History of slavery

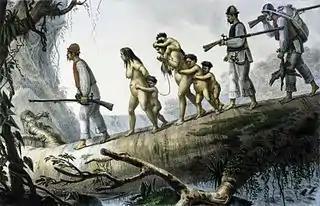
A Guaraní family captured by Indian slave hunters. By Jean Baptiste Debret

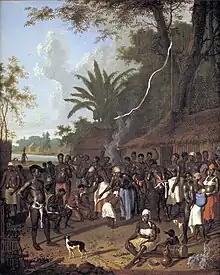
18th-century painting of Dirk Valkenburg showing plantation slaves during a Ceremonial dance.

Slavery was a mainstay of the Brazilian colonial economy, especially in mining and sugarcane production. 35.3% of all slaves from the Atlantic Slave trade went to Colonial Brazil. 4 million slaves were obtained by Brazil, 1.5 million more than any other country. Starting around 1550, the Portuguese began to trade enslaved Africans to work the sugar plantations, once the native Tupi people deteriorated. Although Portuguese Prime Minister Sebastião José de Carvalho e Melo, 1st Marquis of Pombal prohibited the importation of slaves into Continental Portugal on 12 February 1761, slavery continued in her overseas colonies. Slavery was practiced among all classes. Slaves were owned by upper and middle classes, by the poor, and even by other slaves.